Ford Trimotor

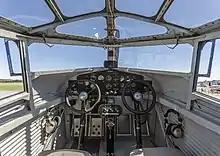
The cockpit of NC-8407

A Ford Trimotor was used in a search for the lost flyers of the Sigizmund Levanevsky trans-polar flight in 1937. Movie stunt flyer Jimmie Mattern flew a specially modified Lockheed Electra along with fellow movie flyer, Garland Lincoln, flying a stripped-down Trimotor donated by the president of Superior Oil Company. With 1,800 gallons of avgas and 450 gallons of oil in the modified cabin, the Trimotor was intended to act as a "tanker" for the expedition. The Electra was able to transfer fuel in the air from the Trimotor, through a hose cast out the 4-AT's door. With the first aerial refueling test successful, the pair of pilots set out for Fairbanks, landing first at Burwash Landing, Yukon Territory, Canada, on August 15, 1937, but the Trimotor ran out of fuel and crashed in inclement weather the following day. The Trimotor was abandoned on the tundra.